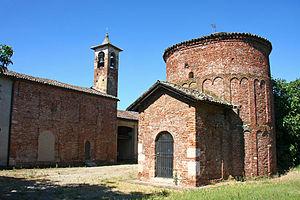
Velezzo Lomellina est une commune italienne de la province de Pavie dans la région Lombardie en Italie.